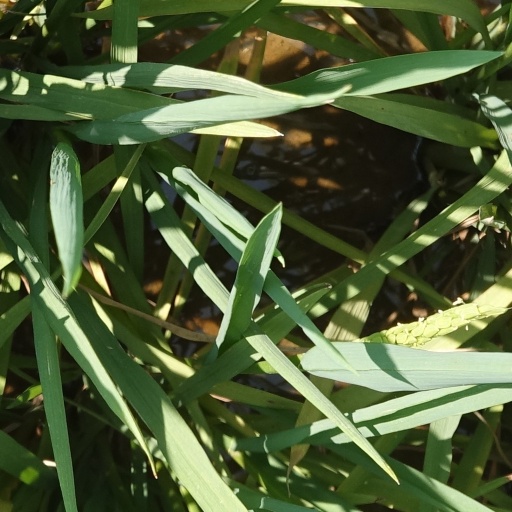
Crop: rice